Canet-en-Roussillon

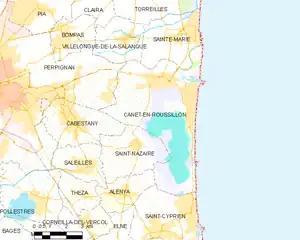
Map of Canet-en-Roussillon and its surrounding communes

With the development of sea bathing, the first beach settlement for bathers of the coast of Pyrénées-Orientales was created by Louise Lombard in 1849. As early as 1854 municipal laws were established regulating types of bathing suits and separating sea bathing zones for men and women.